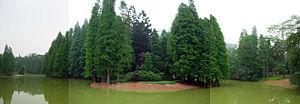
Vue panoramique du jardin des plantes Huanan à Canton, Chine 中文: 华南植物园龙洞琪琳